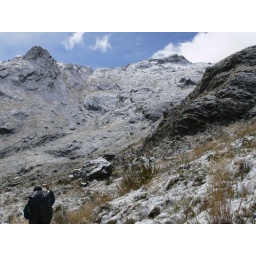
The mountains in the distance were pretty well shrouded, but the mountains we were near were pretty spectacular. Look blue sky!